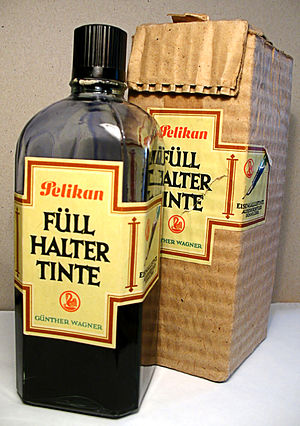
Blækhus / Galleri
Et blækhus er en beholder til opbevaring af blæk. I tidligere tid var et blækhus almindeligt på et skrivebord.